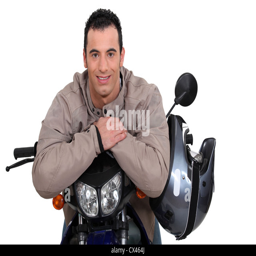
man on a motorbike with his helmet on the side